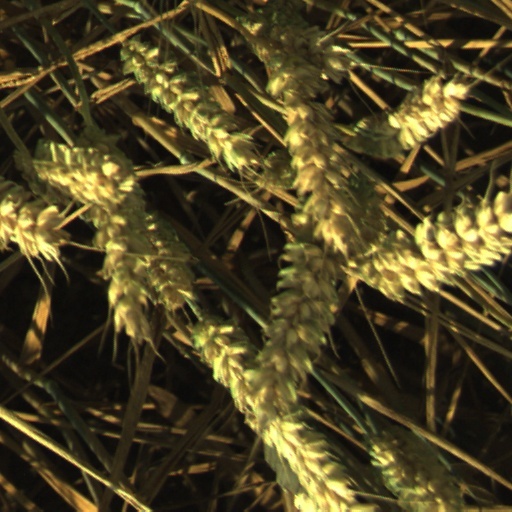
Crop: wheat